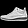
Label: Sneaker